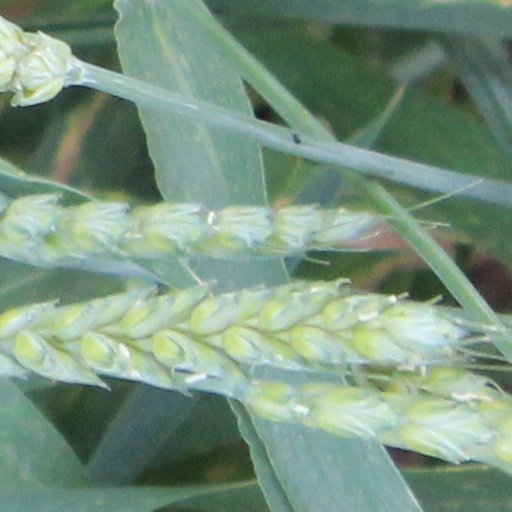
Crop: wheat